Ejigbo

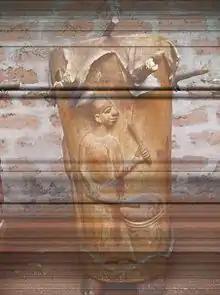
Cultural drum at Ejigbo Palace.

The festival of Orisa Ogiyan is still the most spectacular annual event in the city. During the festival, the Ogiyan, the ruler of the city is confined to his home for three months. The Orisa Ogiyan festival is held at the beginning of the harvest of new yams, usually in the rainy season. The Orisa is fed with new yam and epo pupa (palm oil). An important aspect of the festival is Ewo, the practice in which the people of the city divide themselves into two groups: the Isale Osolo and the Oke Mapo. They face each other in daylong whipping fights, as though in real battle.